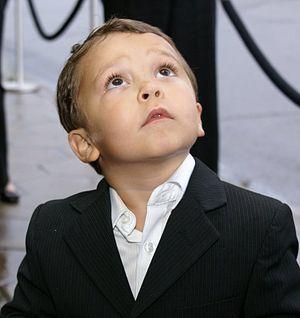
Pierce Gagnon né à Atlanta en Géorgie le 25 juillet 2005, est un acteur américain.